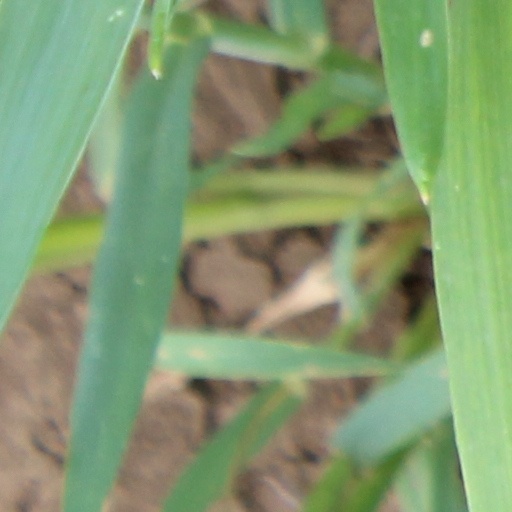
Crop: wheat